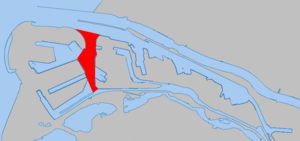
Le canal de Beer est un canal de la province de Hollande-Méridionale, situé dans le port de Rotterdam.